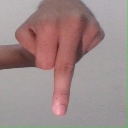
अक्षर: प